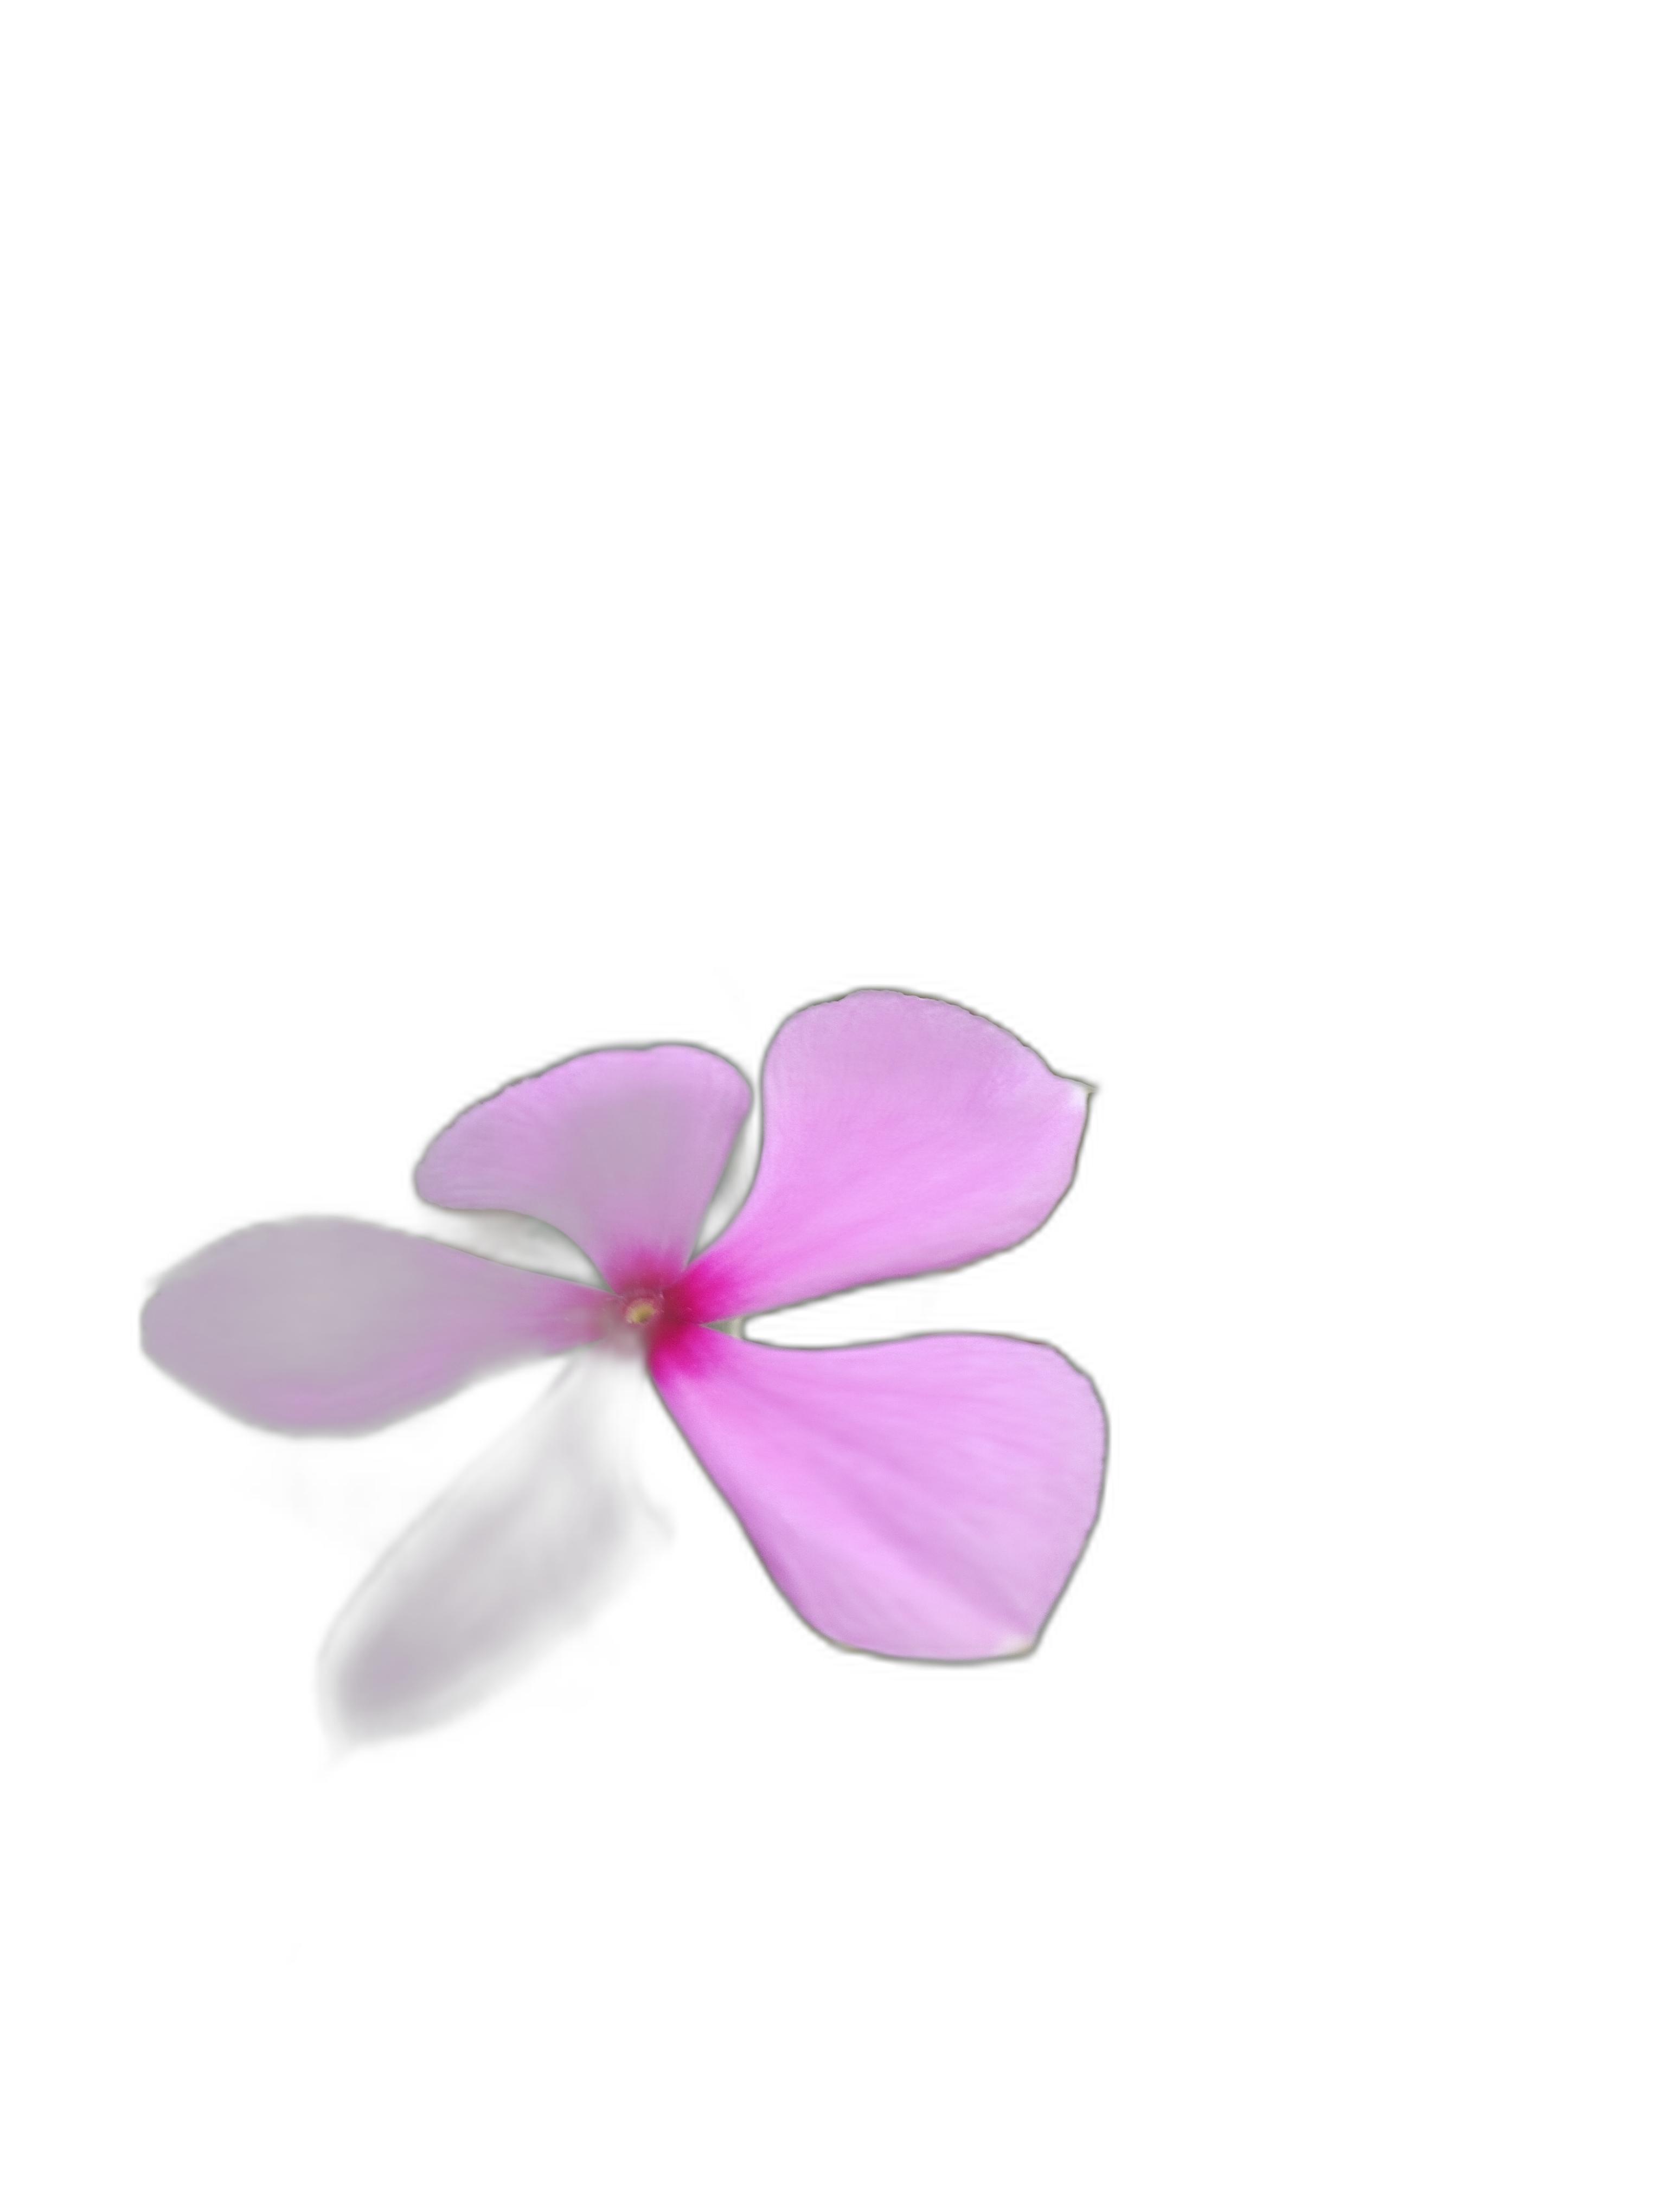
Label: Madagascar periwinkle